Virginia's 11th congressional district

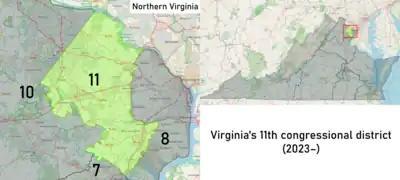
Virginia's 11th congressional district from January 3, 2023

Virginia's 11th congressional district is a U.S. congressional district in the Commonwealth of Virginia. Situated in the Northern Virginia suburbs, the district comprises most of Fairfax County and the entirety of Fairfax City. The district is currently vacant, and was most recently represented by Democrat Gerry Connolly, who died in office on May 21, 2025.